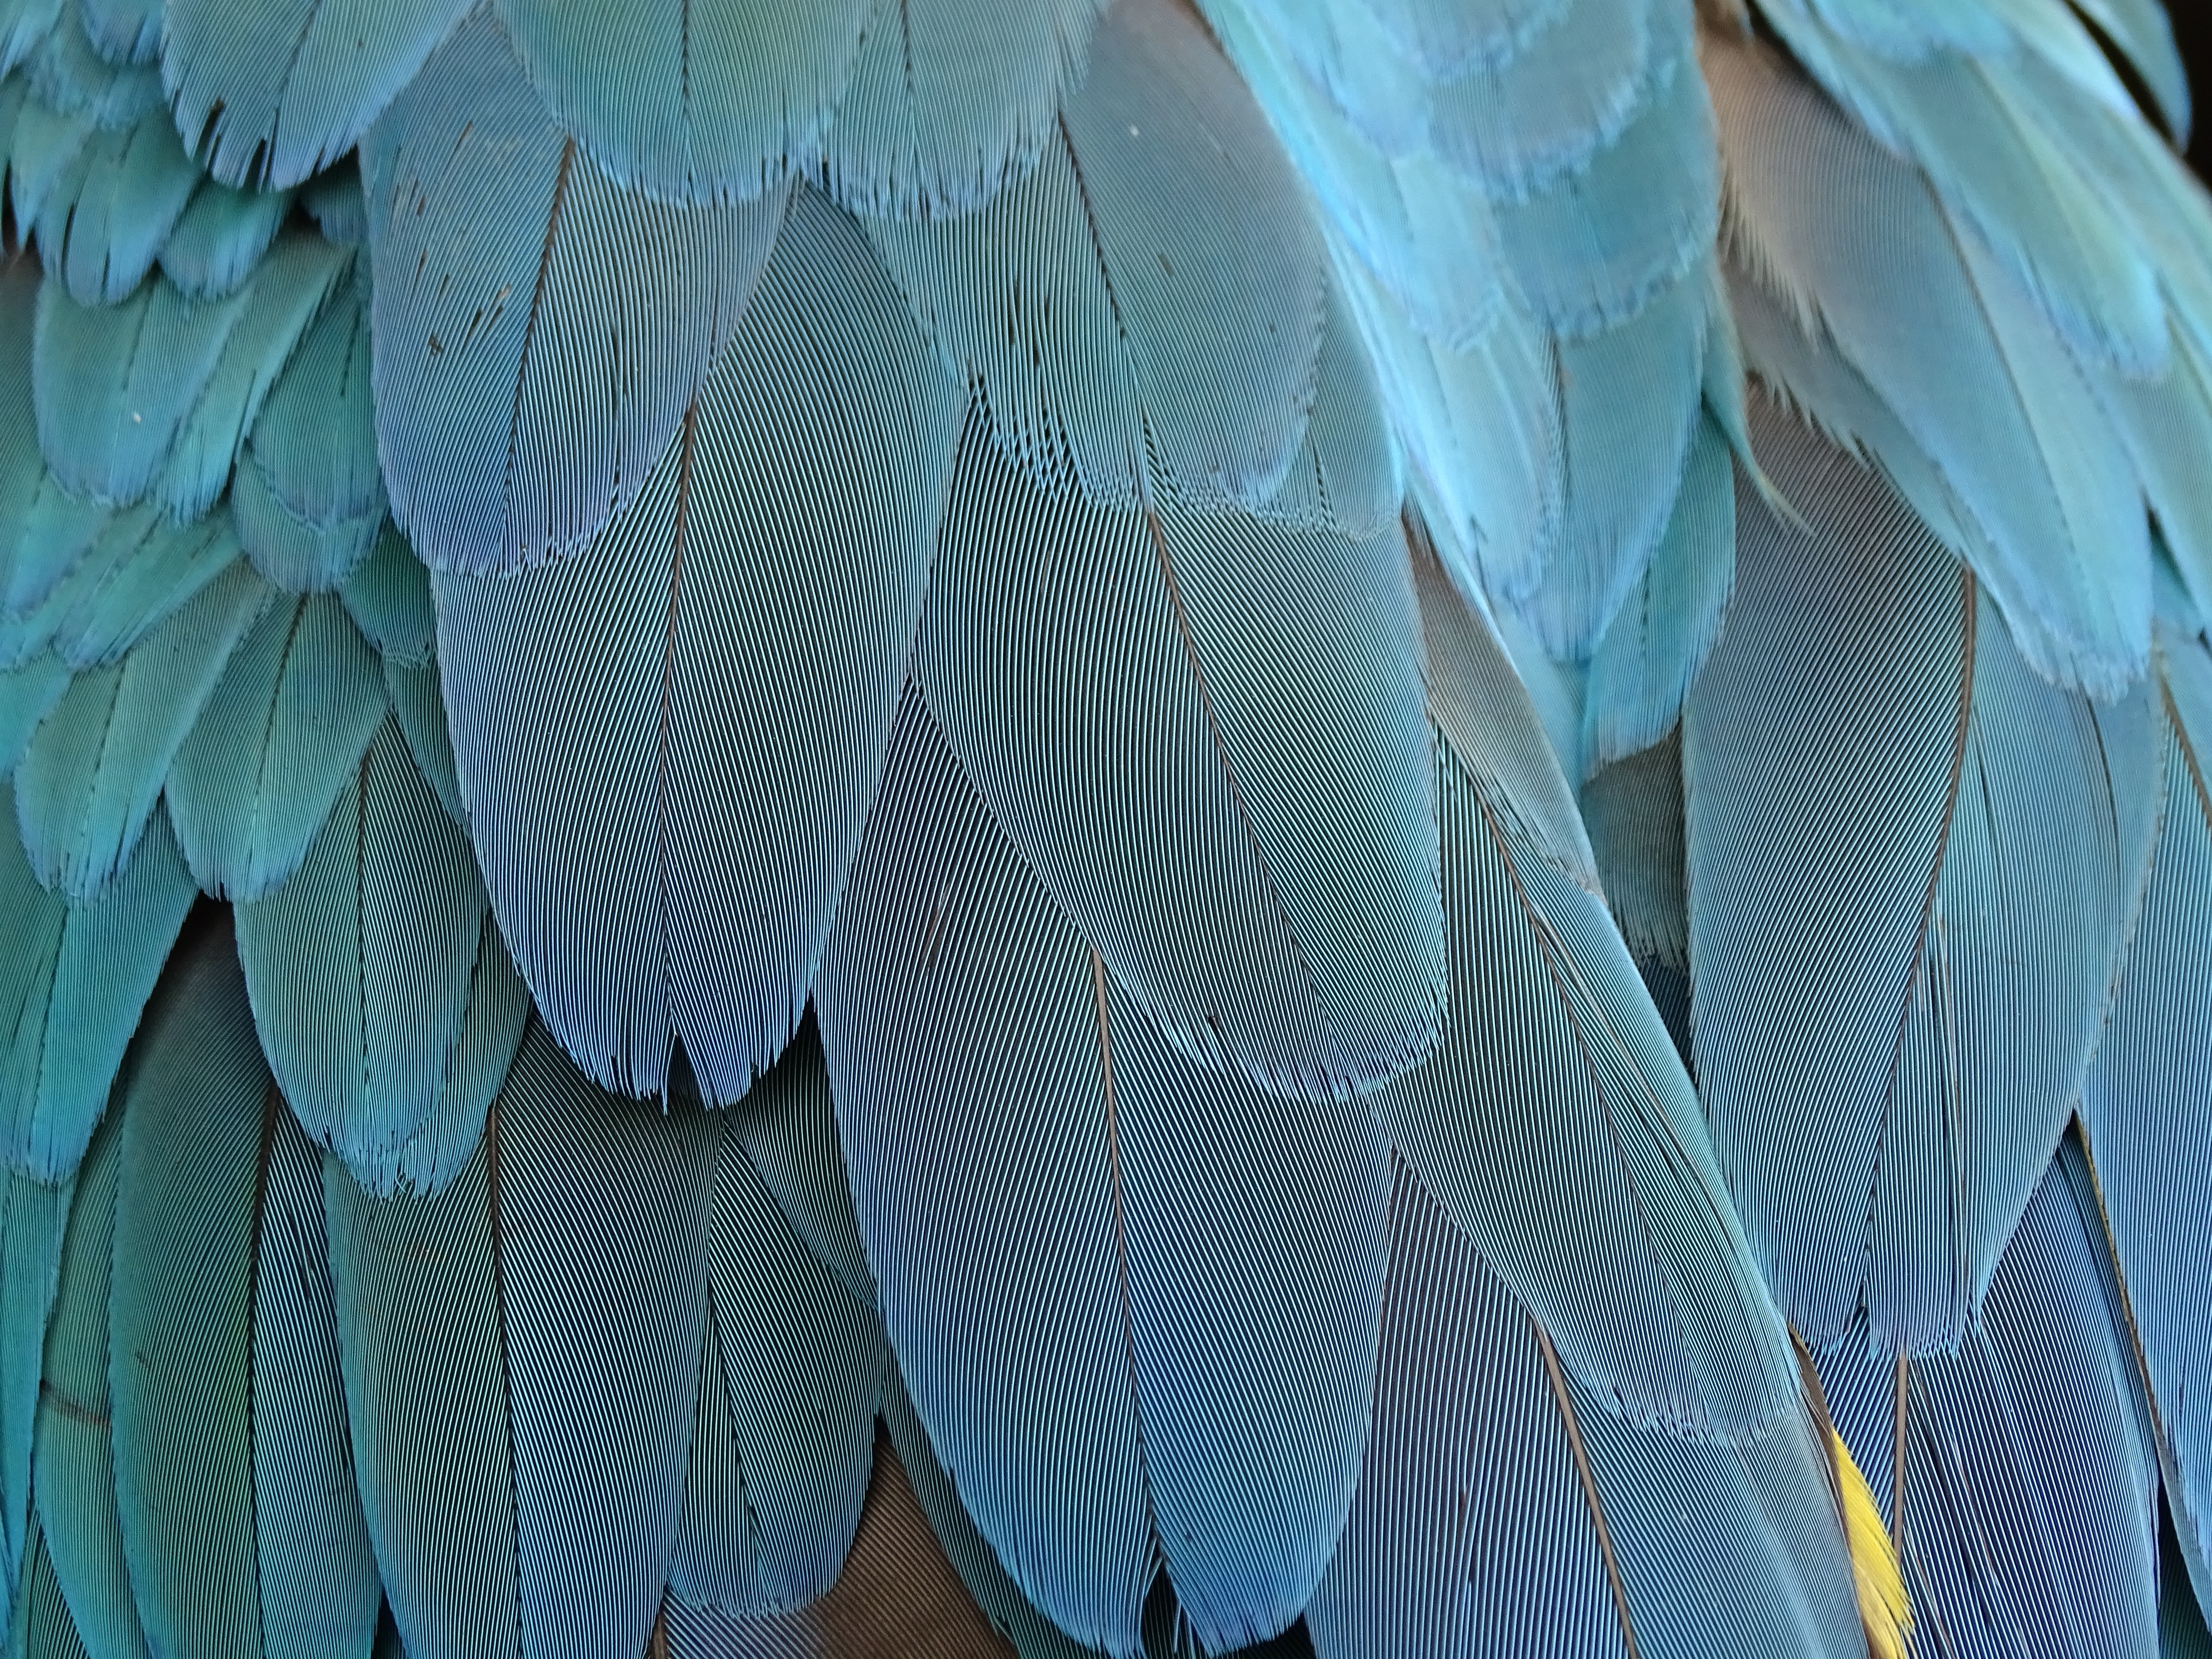
bird, wing, structure, leaf, pattern, green, color, blue, close, feather, material, plumage, close up, move, vertebrate, parrot, peafowl, spring dress, bird feathers, fashion accessory, parrot feathers